Koyūkan-Shineki Station

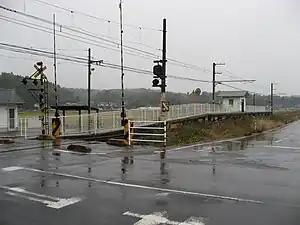
Station platform

is a passenger railway station located in the city of Izumo, Shimane Prefecture, Japan. It is operated by the private transportation company, Ichibata Electric Railway..